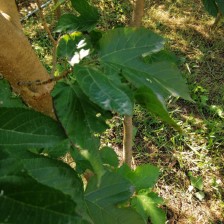
Variety: RedKing